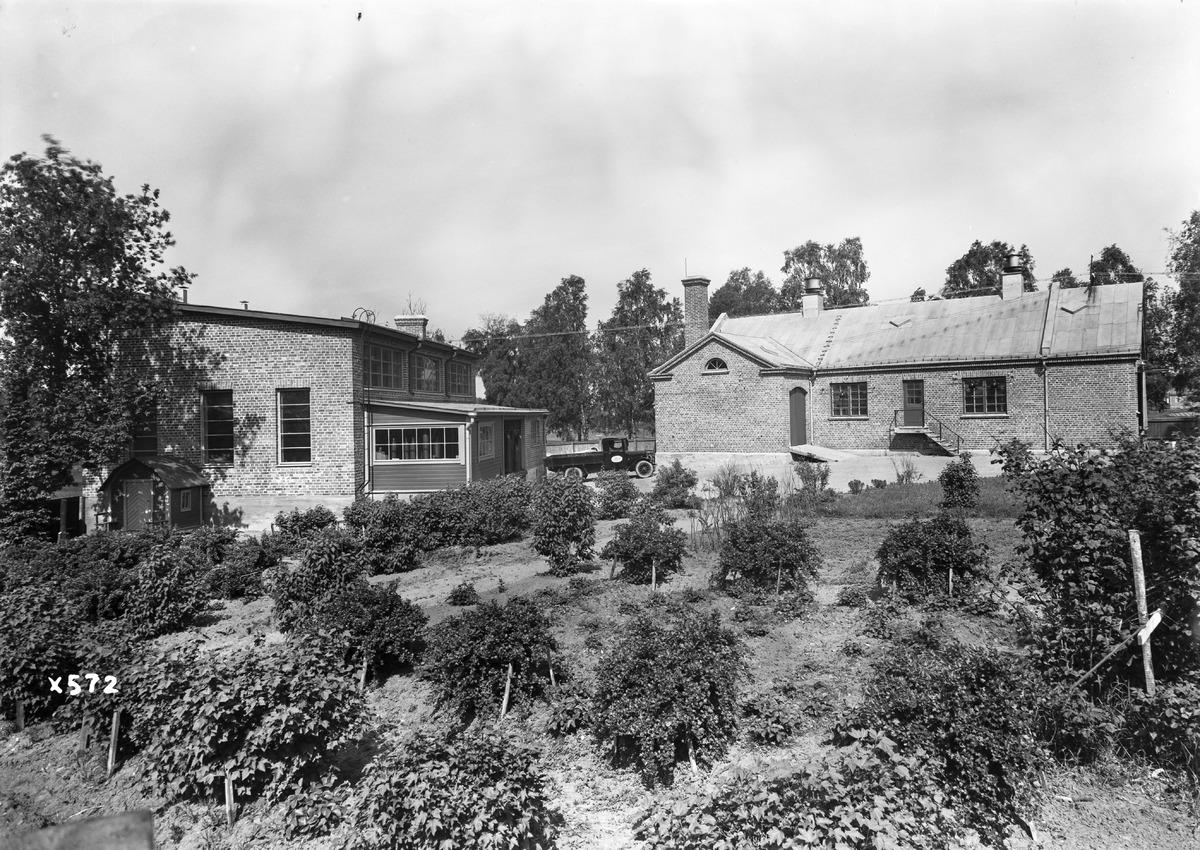
Kaasutehdas Oy AGA Ab:n rakennuksia
Buildings of the gas factory of Oy AGA Ab
sisällön kuvaus: Kaasutehdas Oy AGA Ab:n rakennuksia 30.8.1935. content description: Buildings of the gas factory of Oy AGA Ab on August 30, 1935.
Vuosi: 1935
Paikka: , Suomi, Suomi
Aiheet: Oy AGA Ab; ulkokuva; rakennukset; tehtaat; buildings; factories